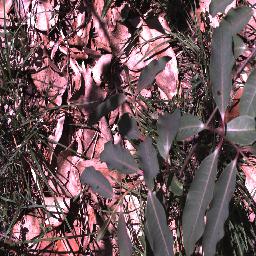
Label: rubber_vine